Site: brandenburg
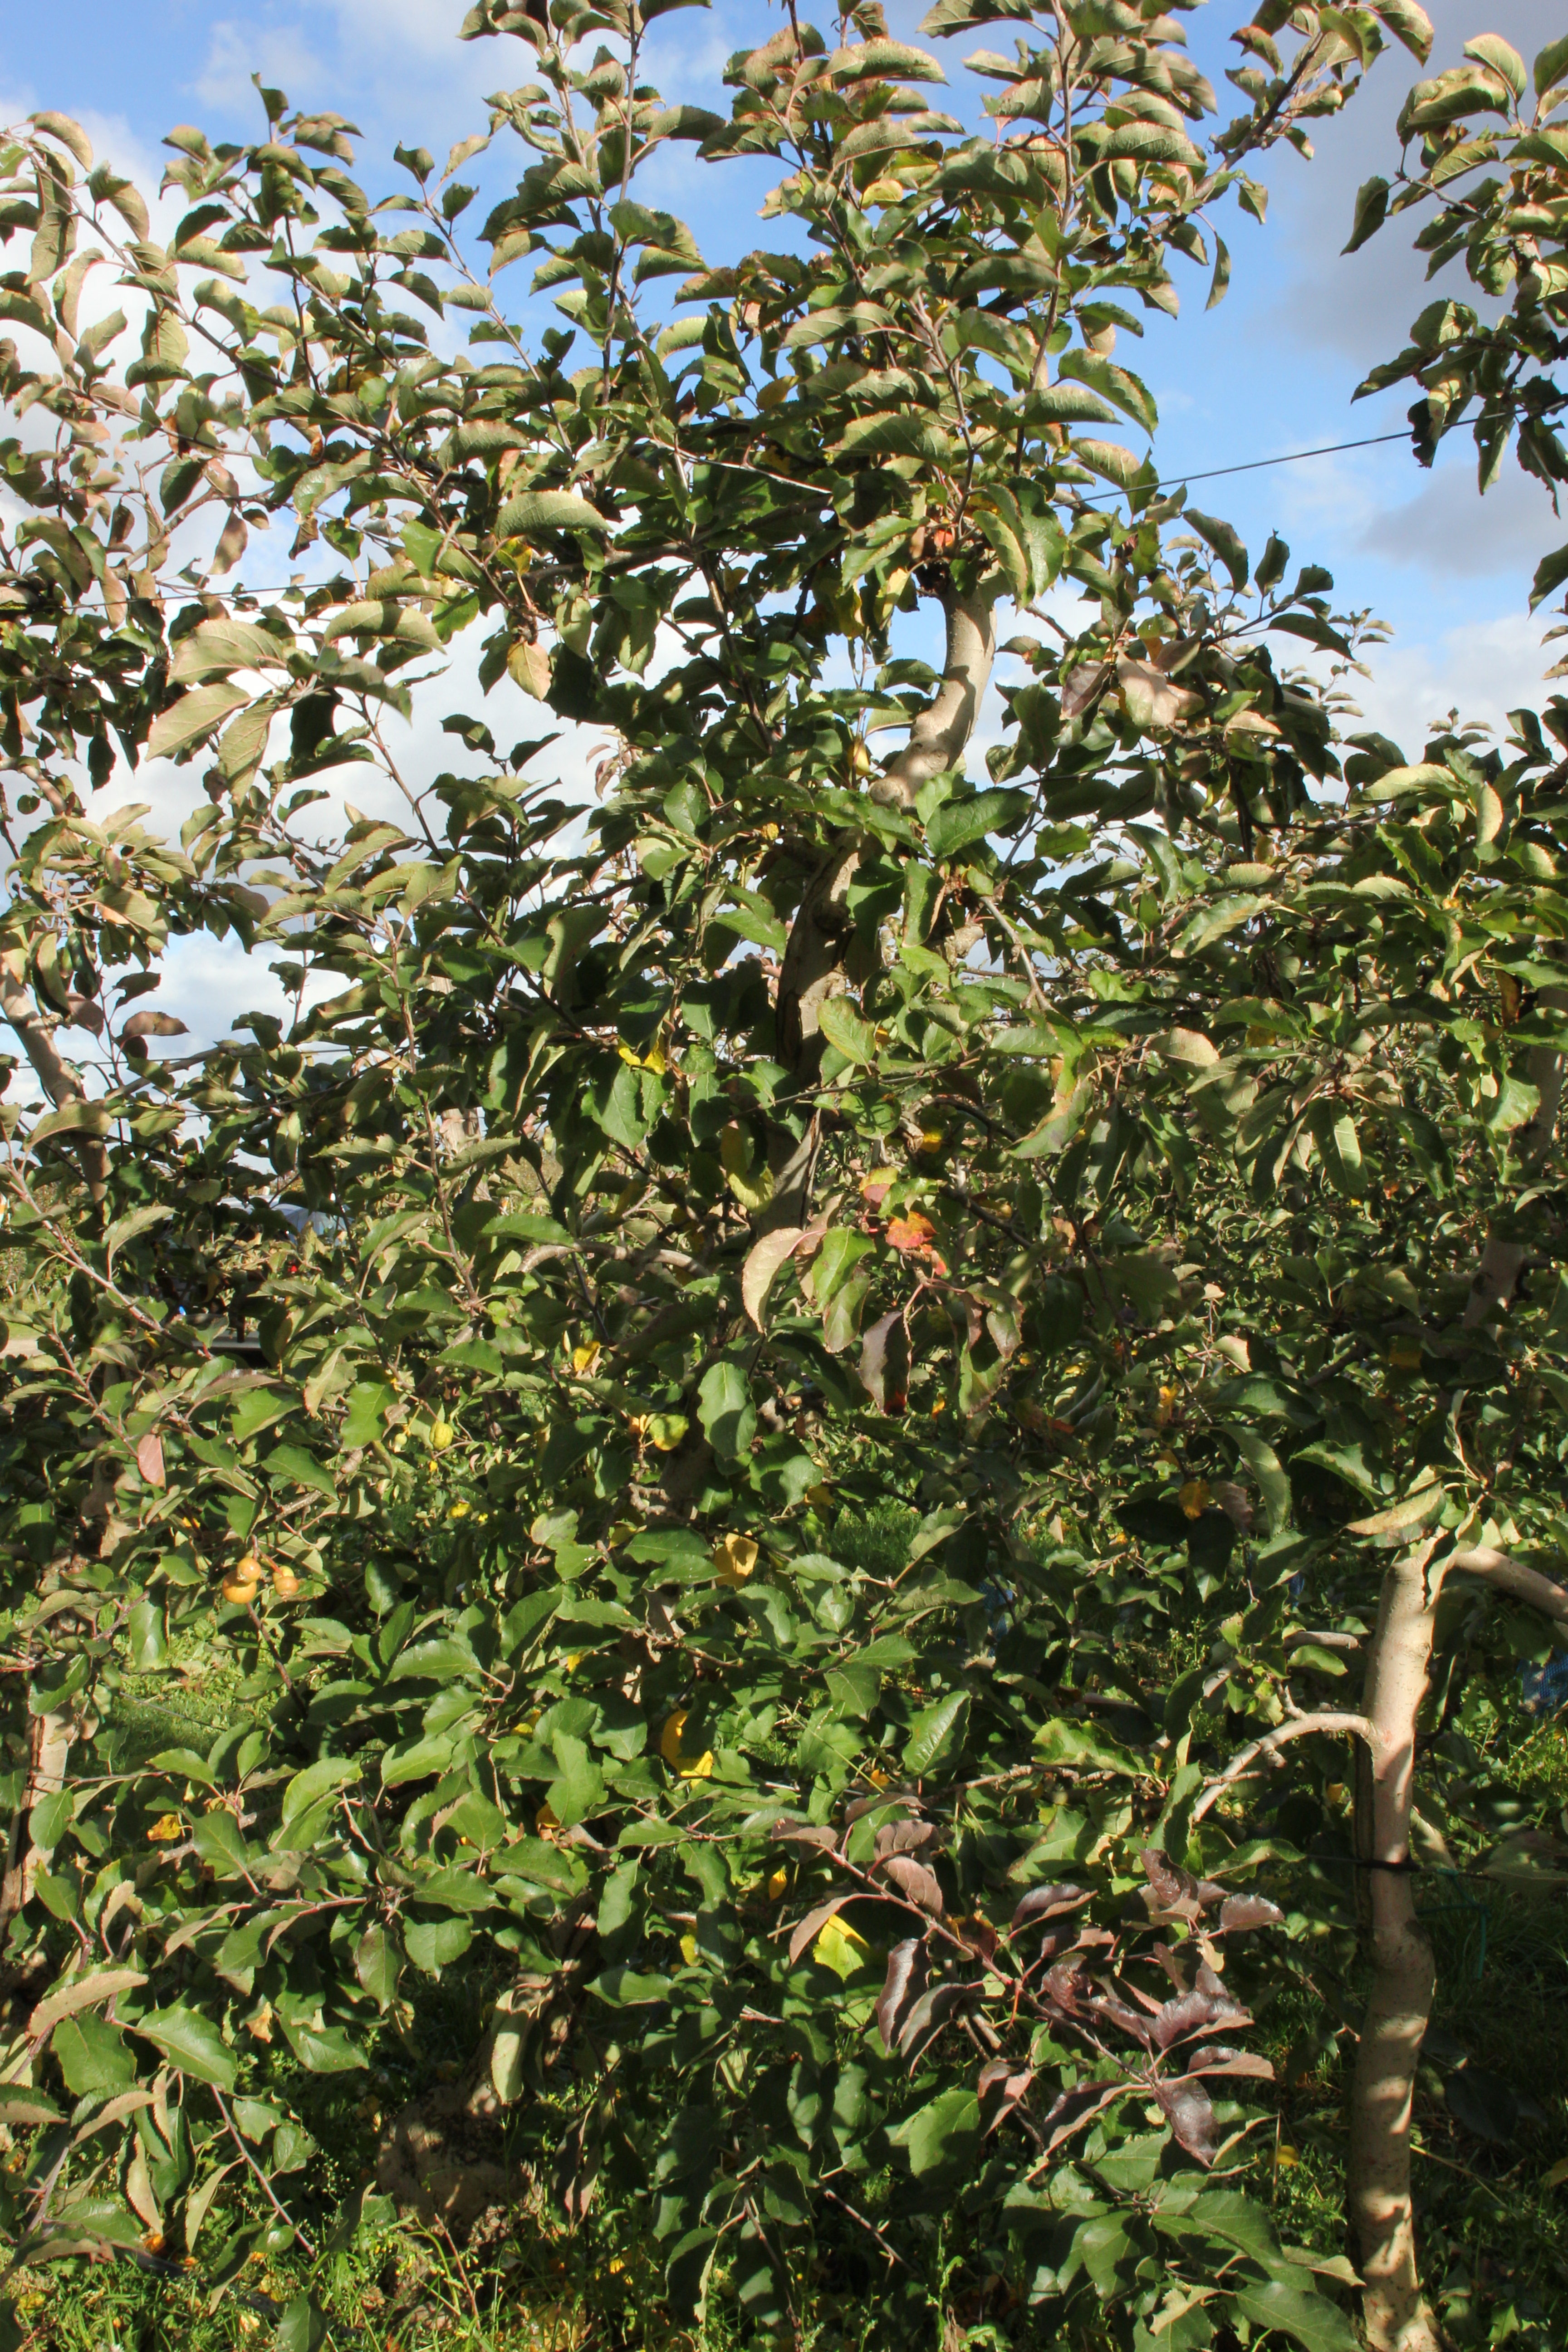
Growth stage (BBCH 91): Senescence, beginning of dormancy